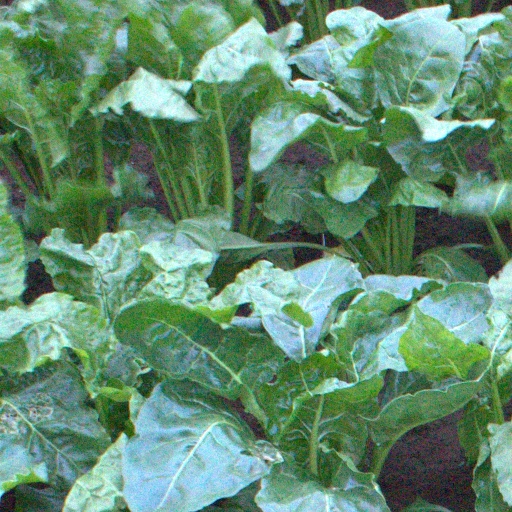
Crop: sugar beet